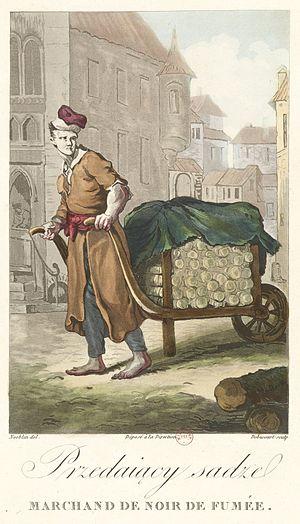
Marchand de noir de fumée